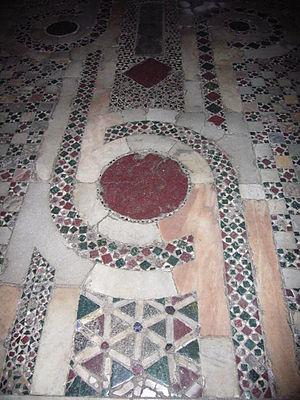
Le terme cosmatesque s'applique à un style de pavements en opus sectile ou marqueterie de marbre, typique du Moyen Âge en Italie et en particulier à Rome et dans ses environs. Il correspond principalement à la période de l'art roman en Italie, fin XIᵉ au XIIIᵉ siècles, et perdure ensuite un peu dans le gothique.